Sítio do Picapau Amarelo (comics)

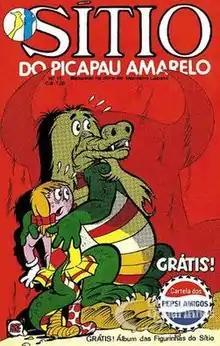
Cover of "Sítio do Picapau Amarelo" #15 (July, 1978)

Sítio do Picapau Amarelo was a Brazilian comic book series based on the eponymous novel series Sítio do Picapau Amarelo by Monteiro Lobato. It was originally released in 1977 on the success of the TV series produced by Rede Globo, comic books were published by the publisher RGE who would later become Editora Globo. It continued to be sold until 1979 when the characters Emília, Pedrinho and Visconde now has their own comics replacing the Sítio do Picapau Amarelo, but the comics only lasted two years being sold, and in 1981 the Sítio do Picapau Amarelo returned to be published. The comics remained being published until 1984, two years before the end of the TV series.